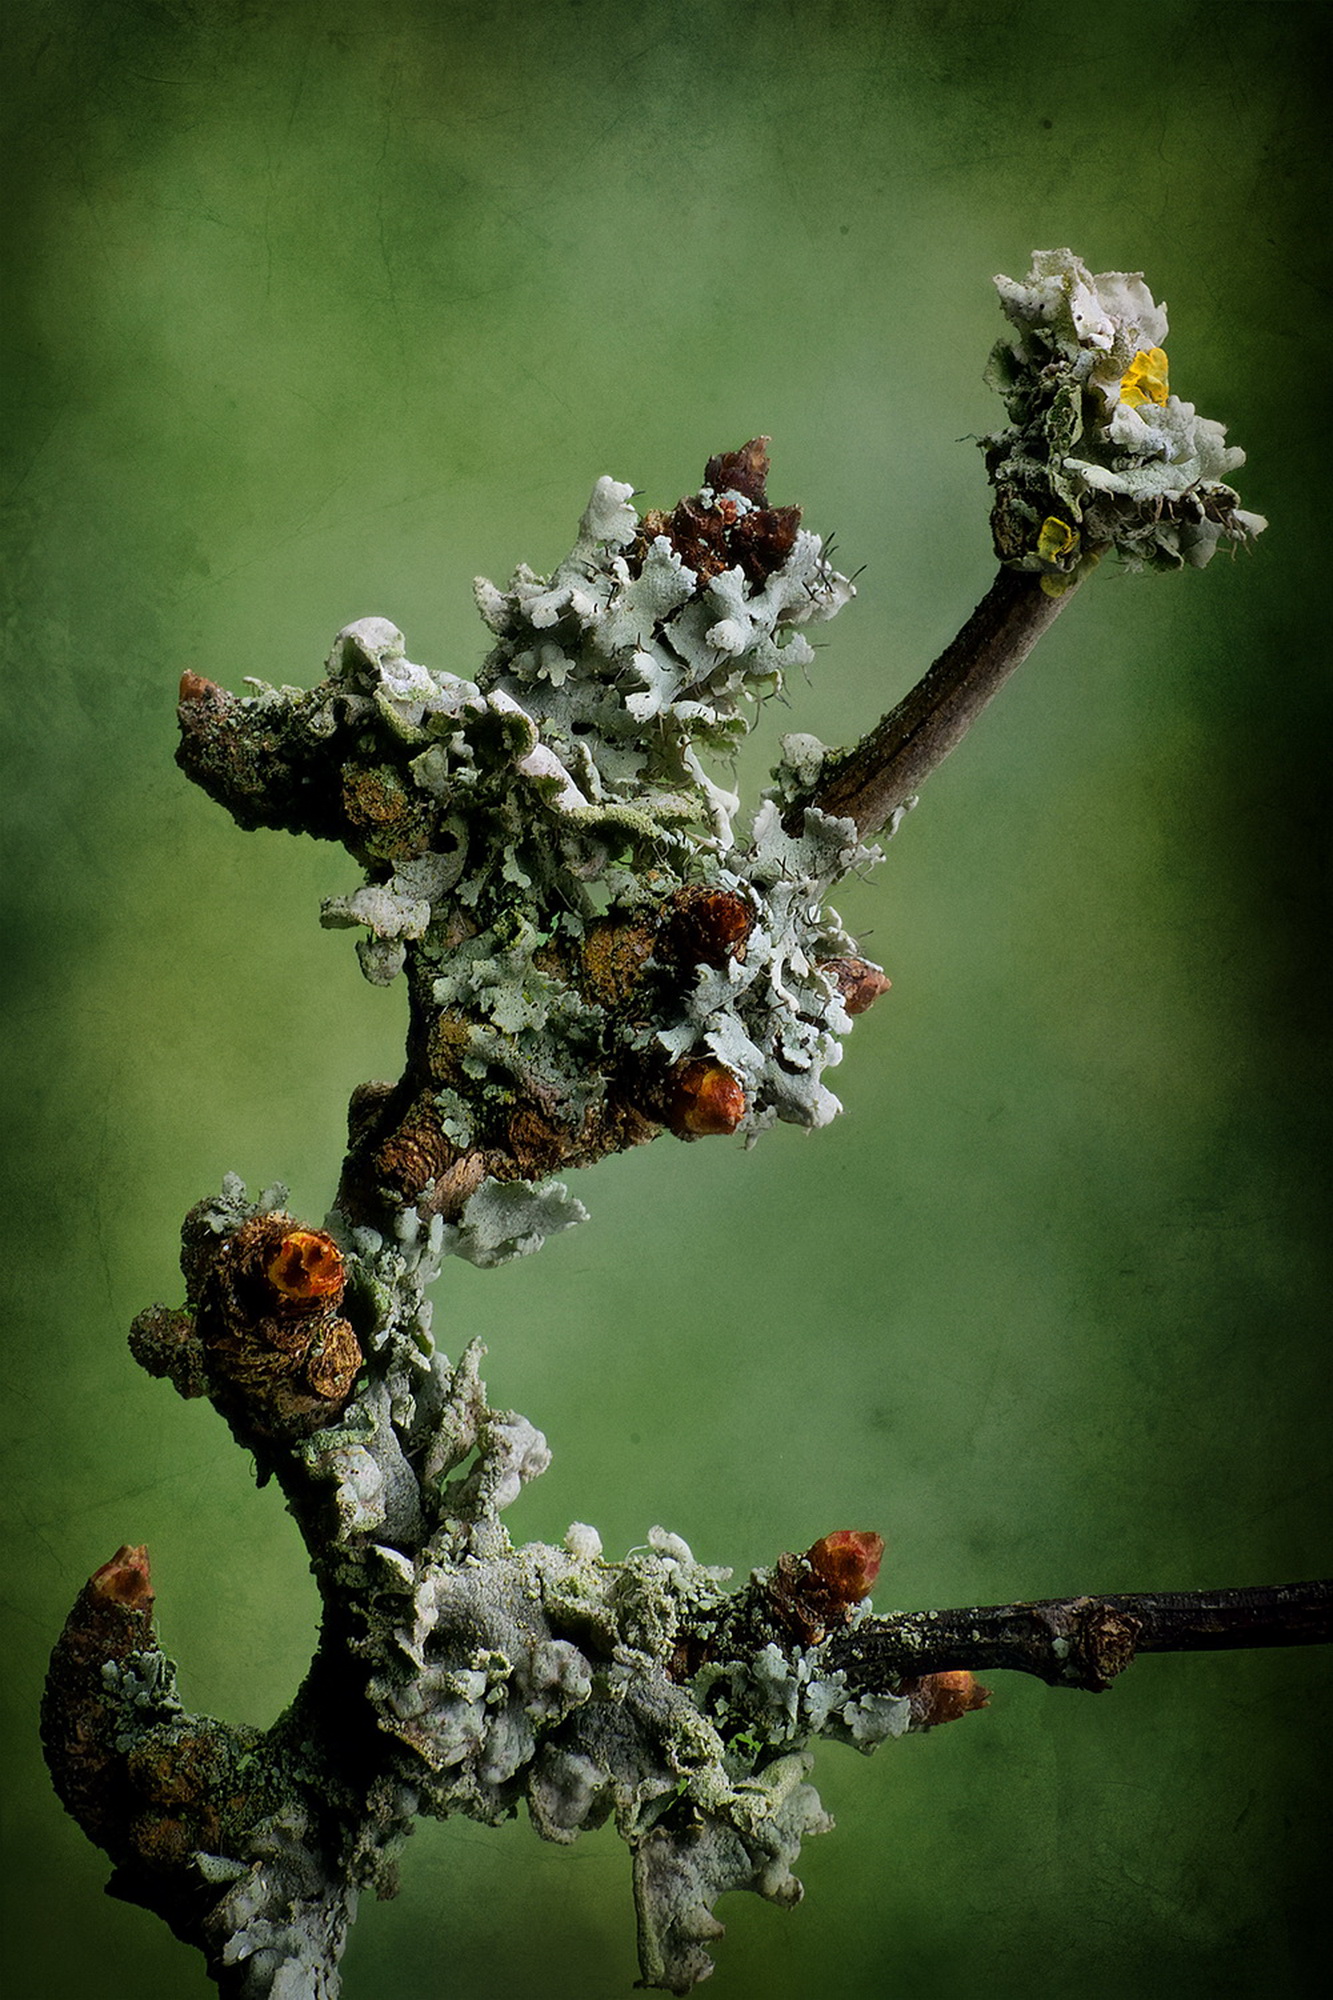
nature, macro, tree, branch, flora, plant, macro photography, spring, twig